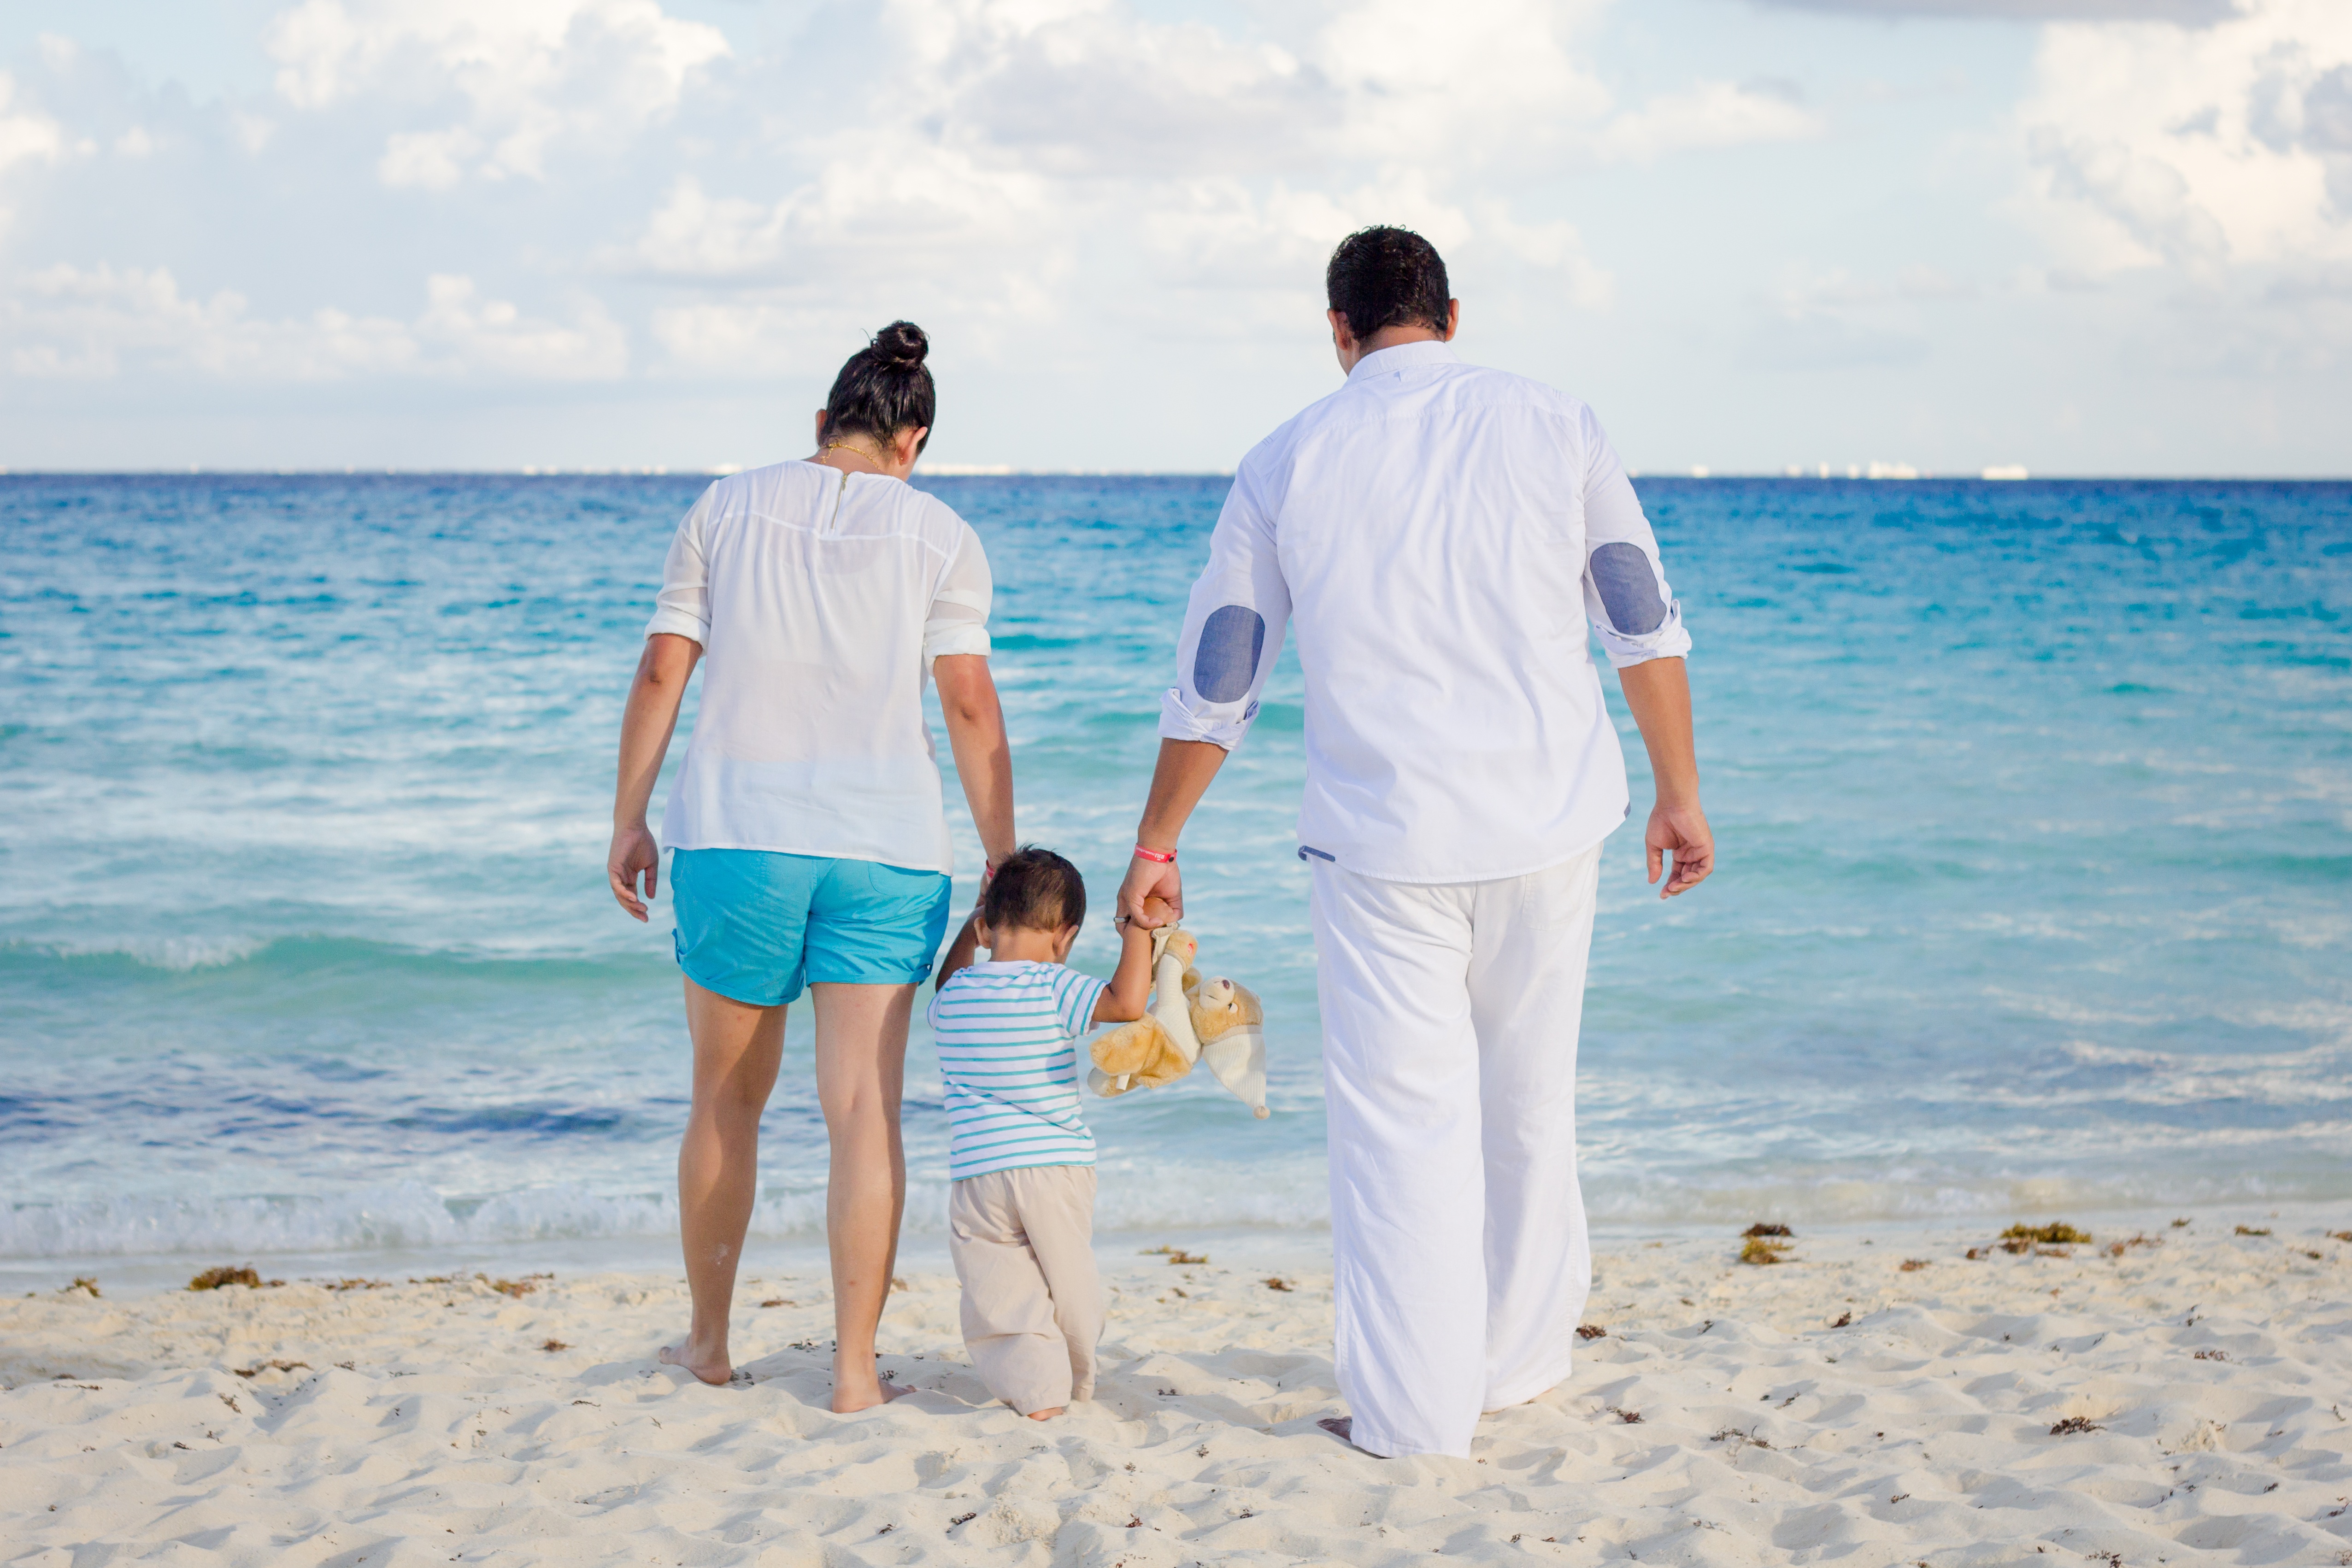
beach, sea, sand, ocean, shore, vacation, love, blue, family, ceremony